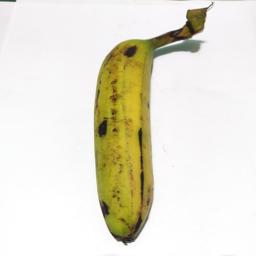
Banana variety: Sagor Kola